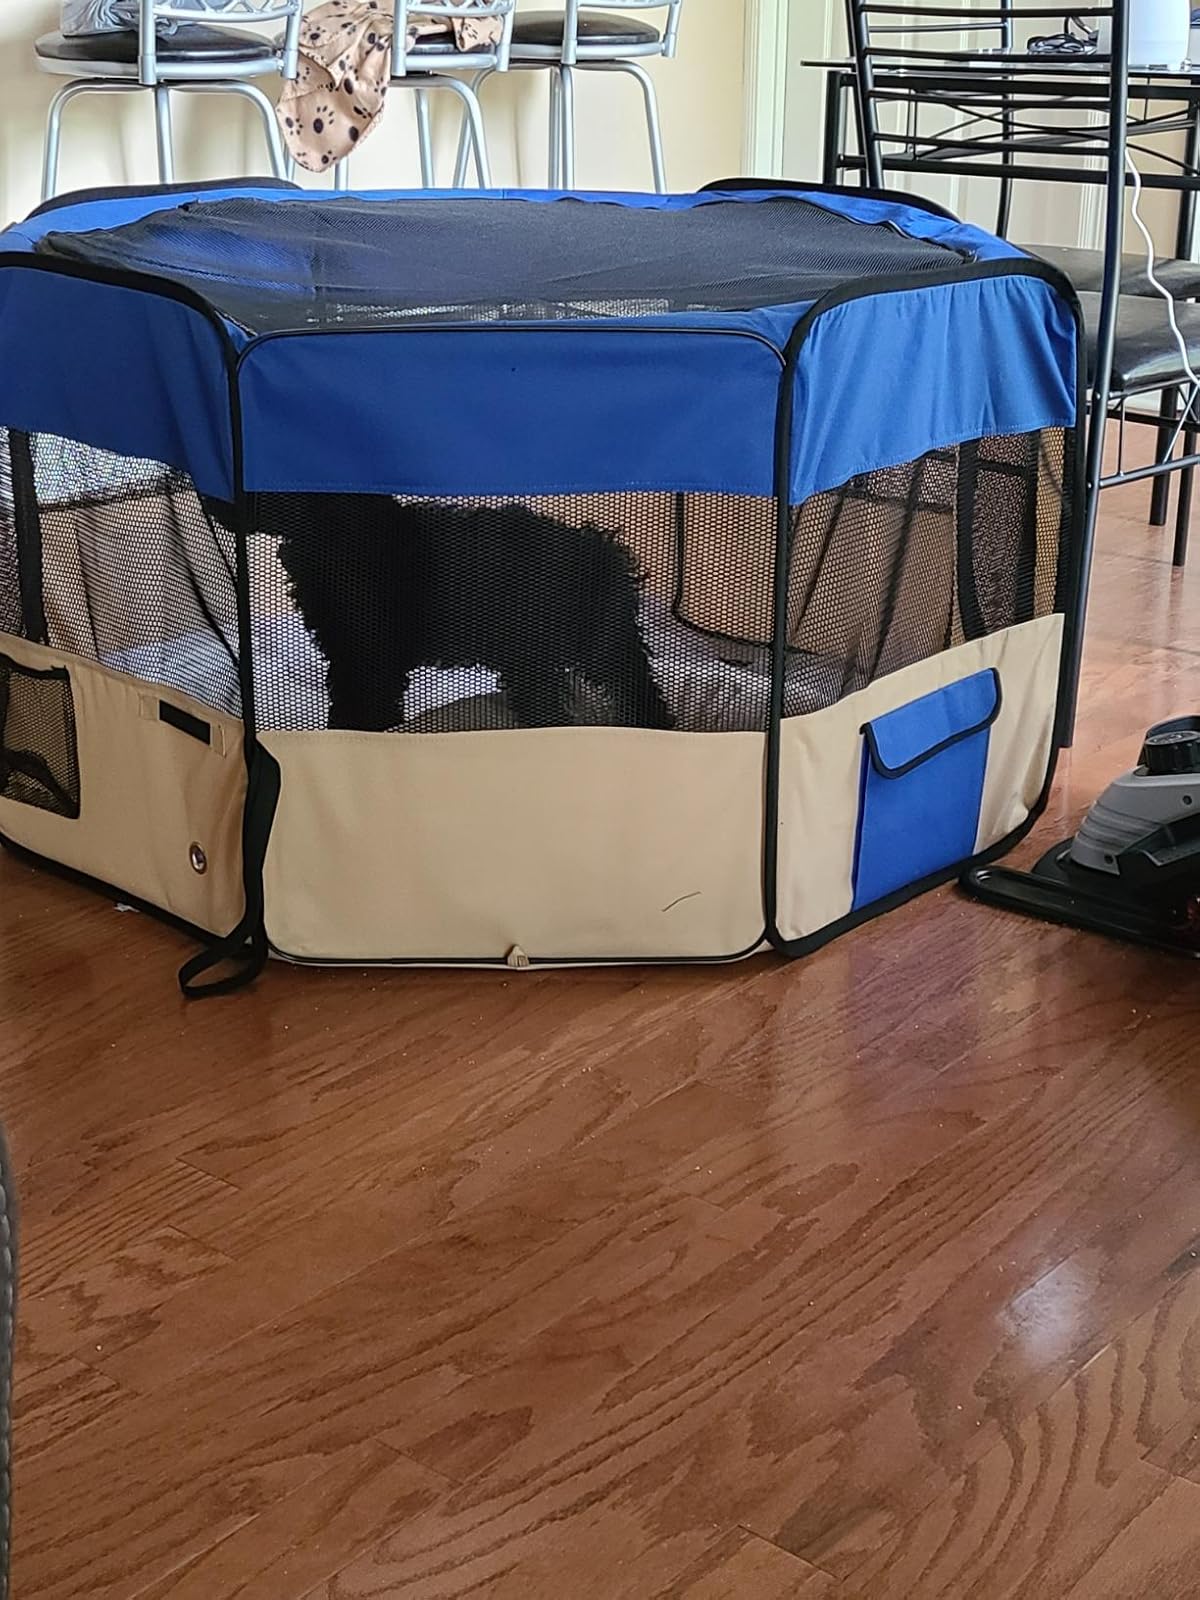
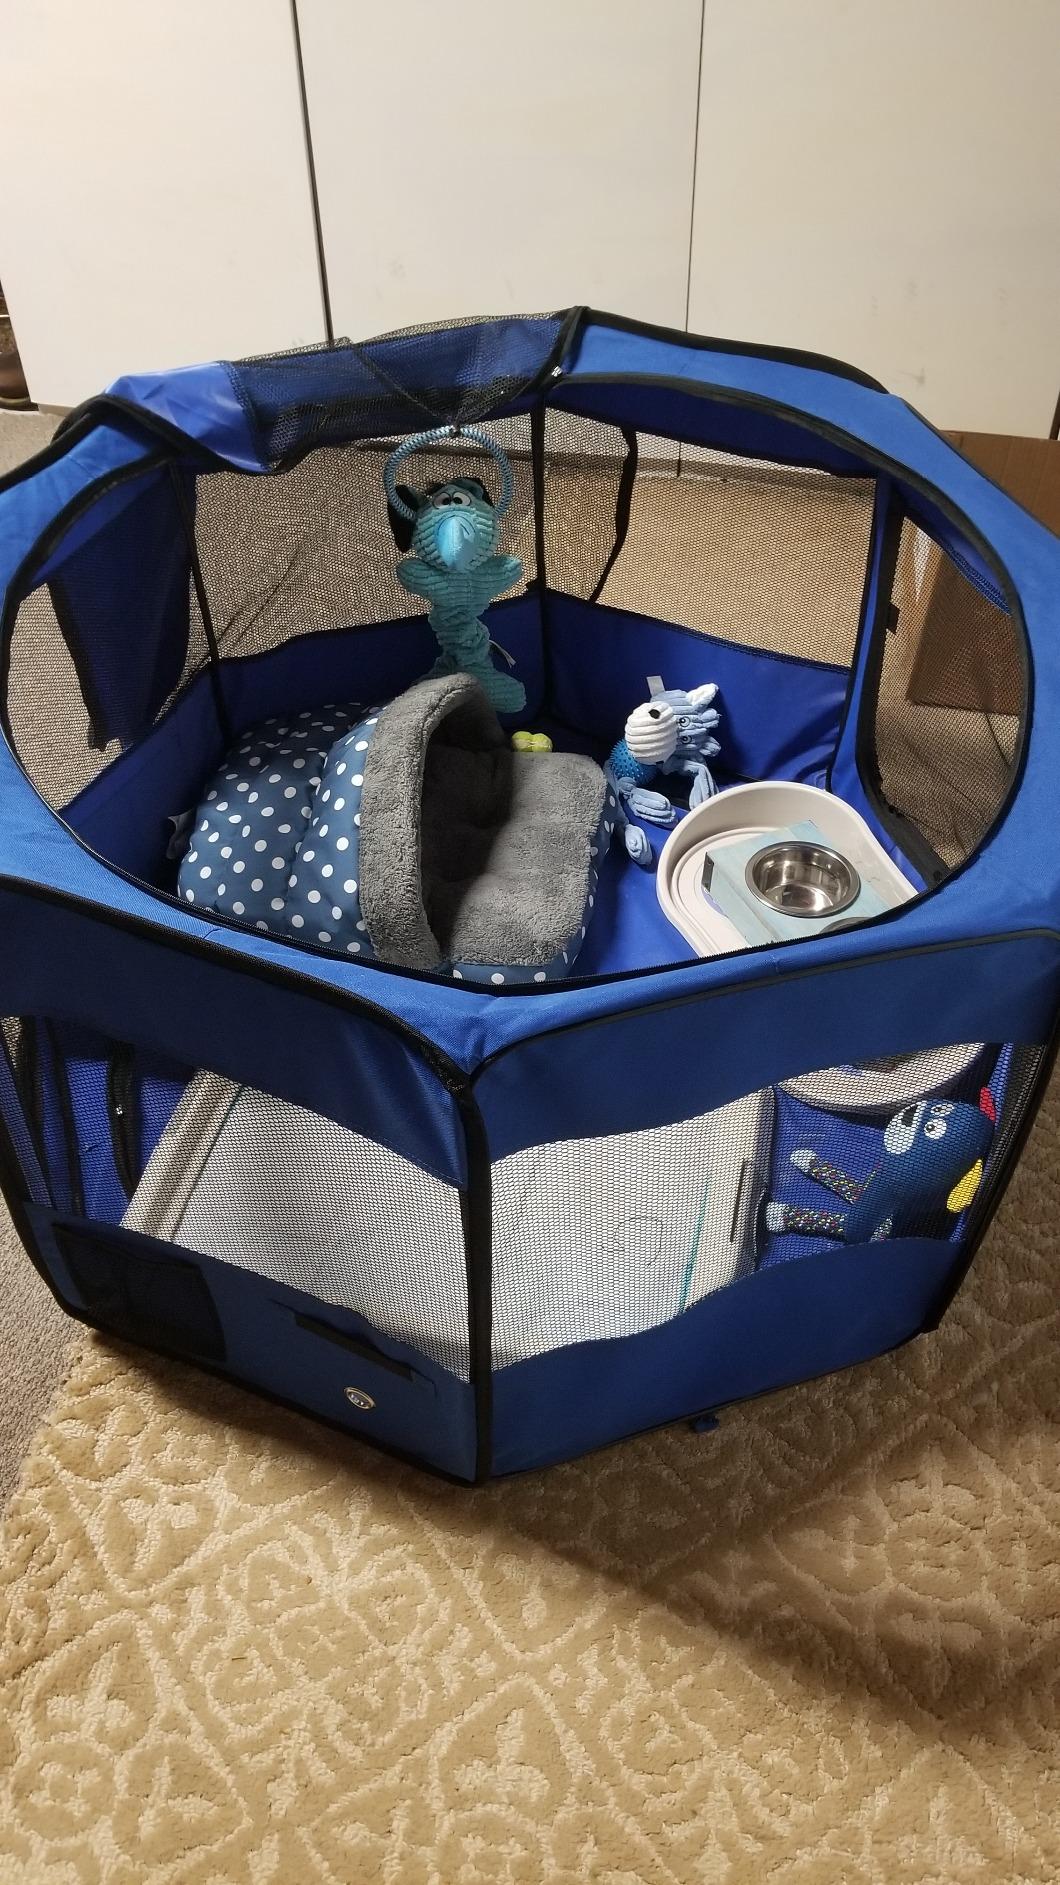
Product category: items_kennel
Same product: no